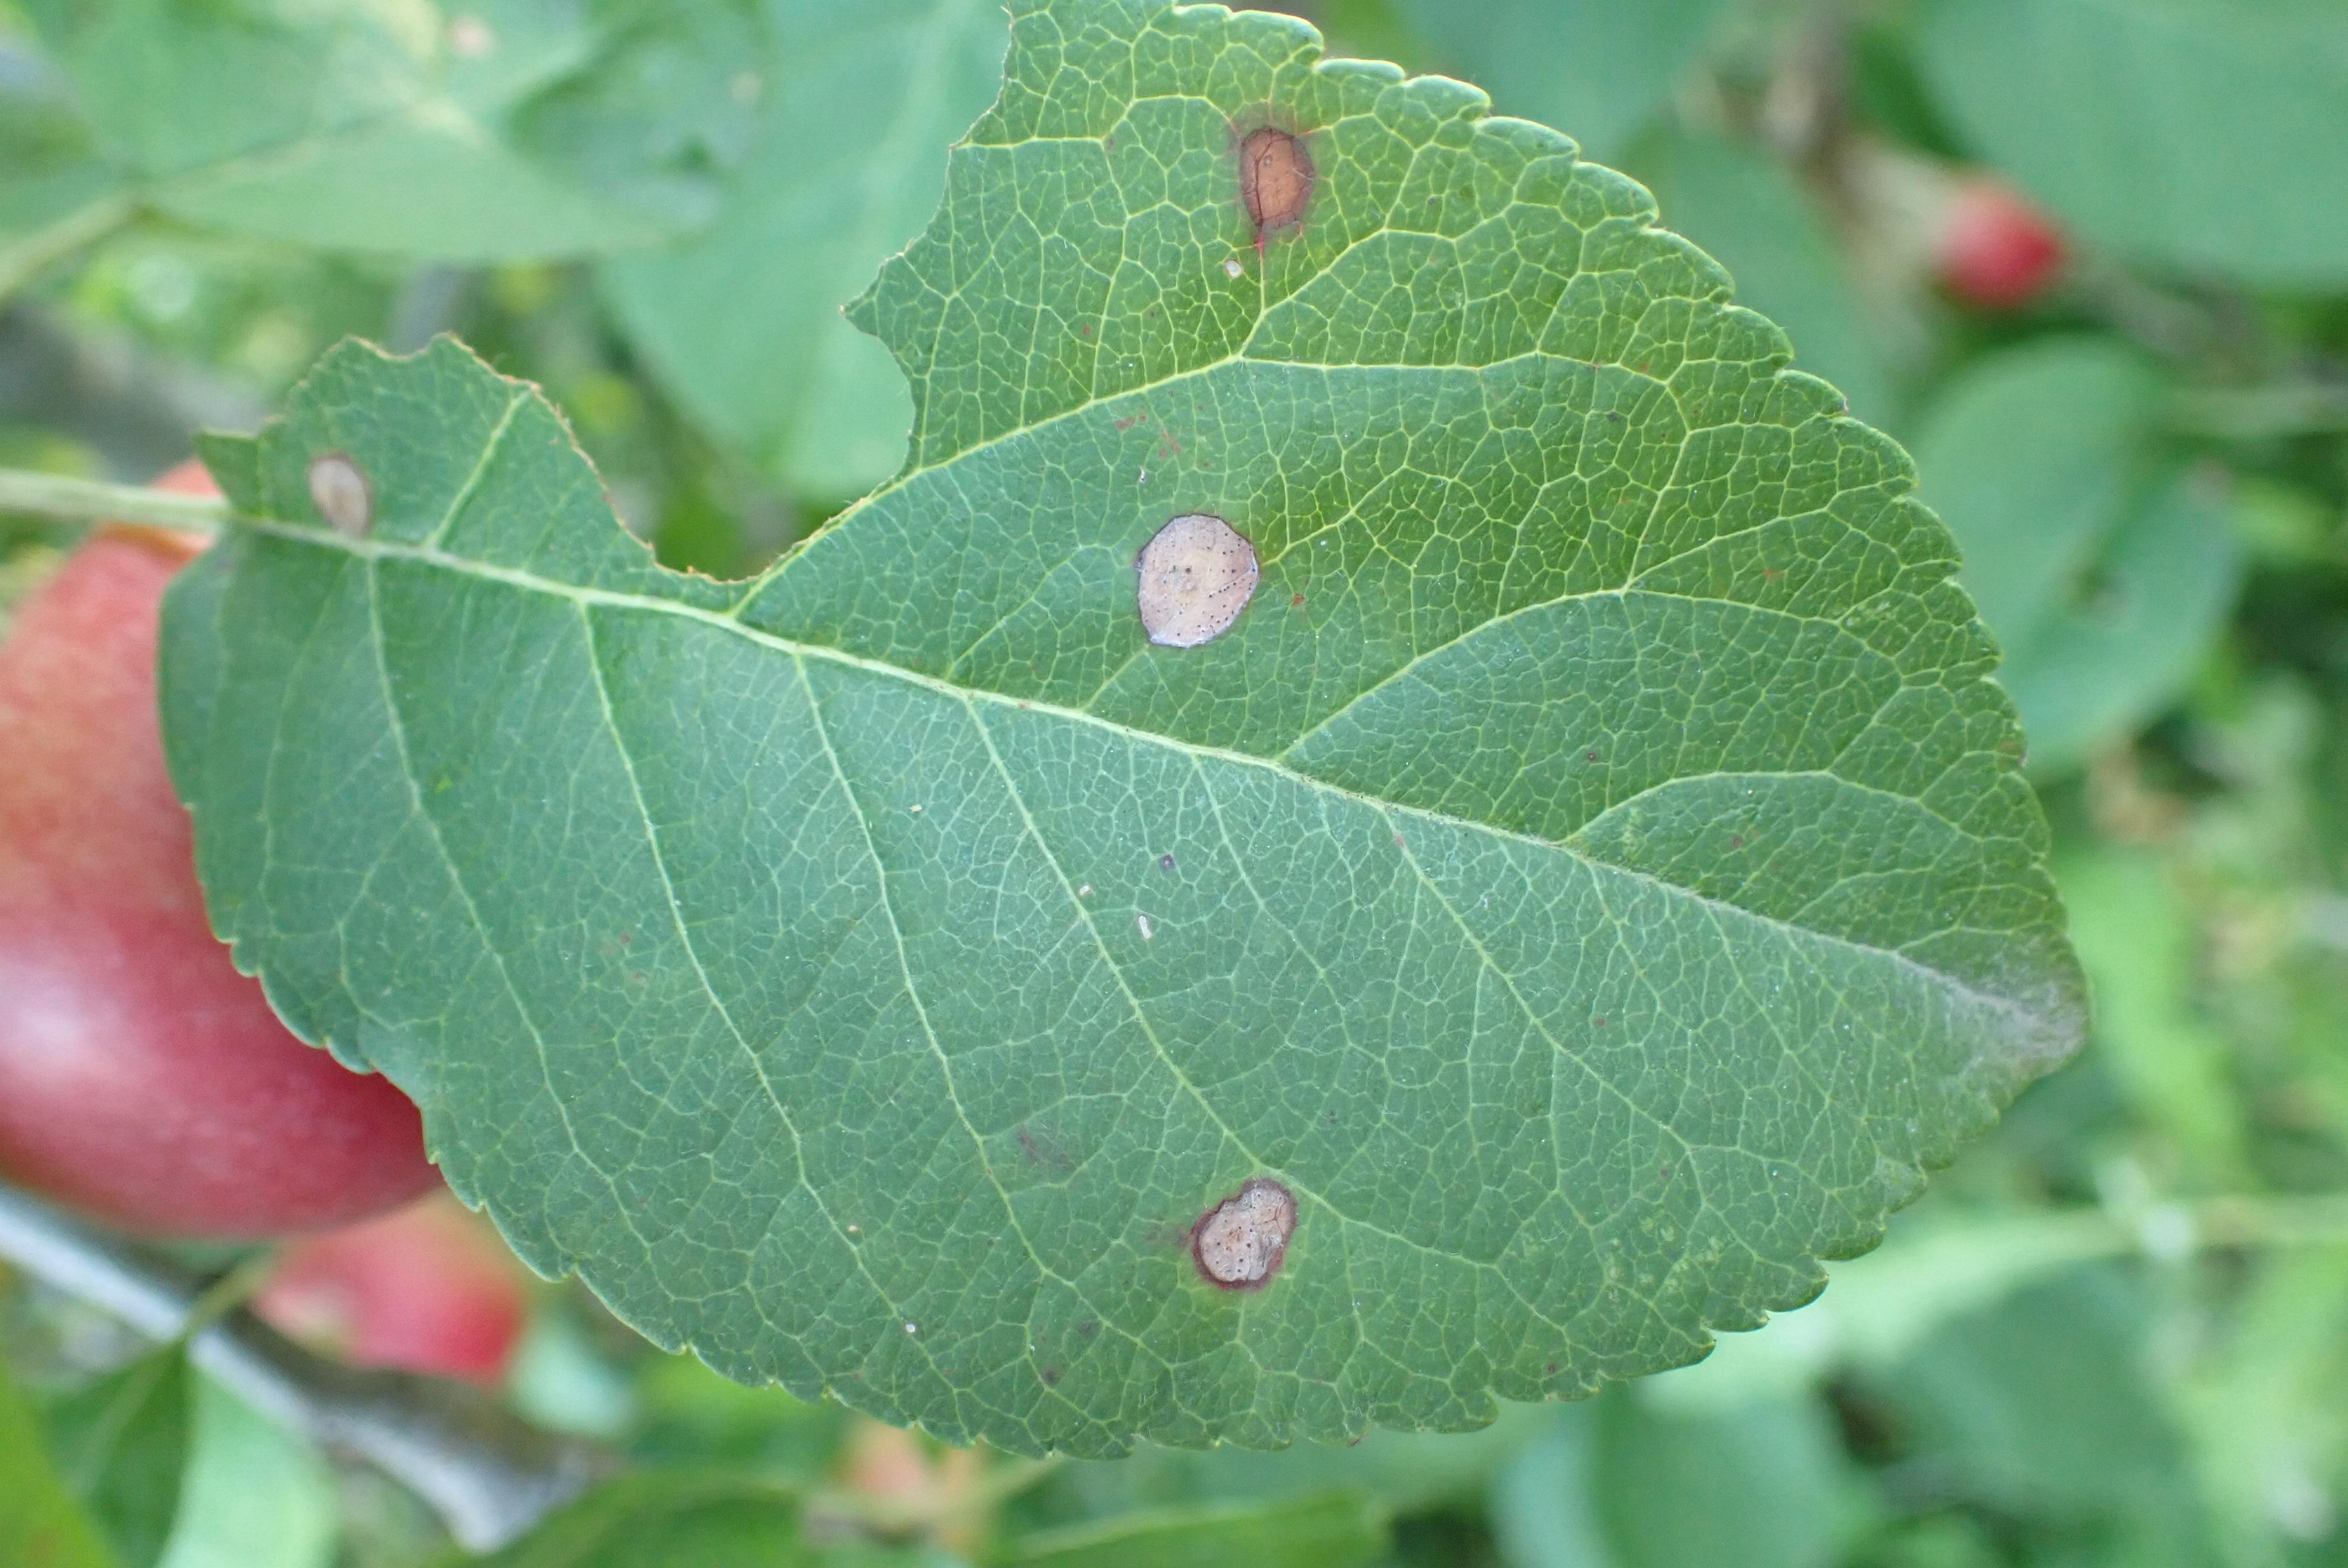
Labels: frog_eye_leaf_spot